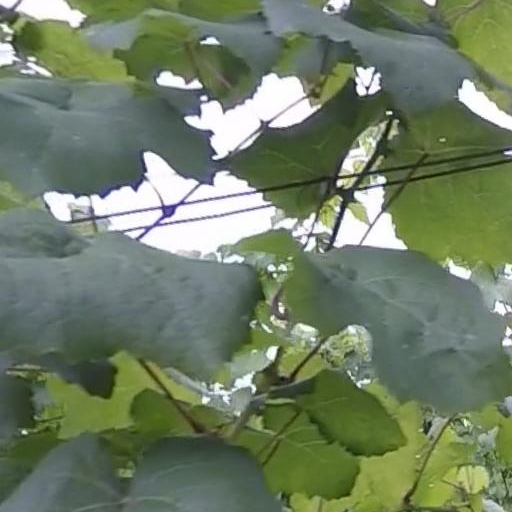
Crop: grape